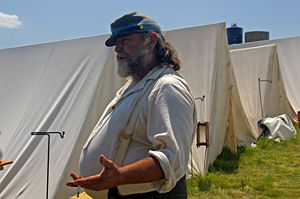
Reenactment / Typer af reenactere
Nogle reenactere ville kalde denne reenactor fra Den Amerikanske Borgerkrig en "farb" pga. hans overvægt, der er ukorrekt for soldater i borgerkrigen, og så fordi han har en moderne cigaret.
Reenactment er en måde at formidle historie på, hvor deltagerne forsøger at genskabe en bestemt tidsperiode eller begivenhed. Dette kan være et enkelt slag for eksempel i Den Amerikanske Borgerkrig eller en hel historisk tidsalder som for eksempel middelalderen.